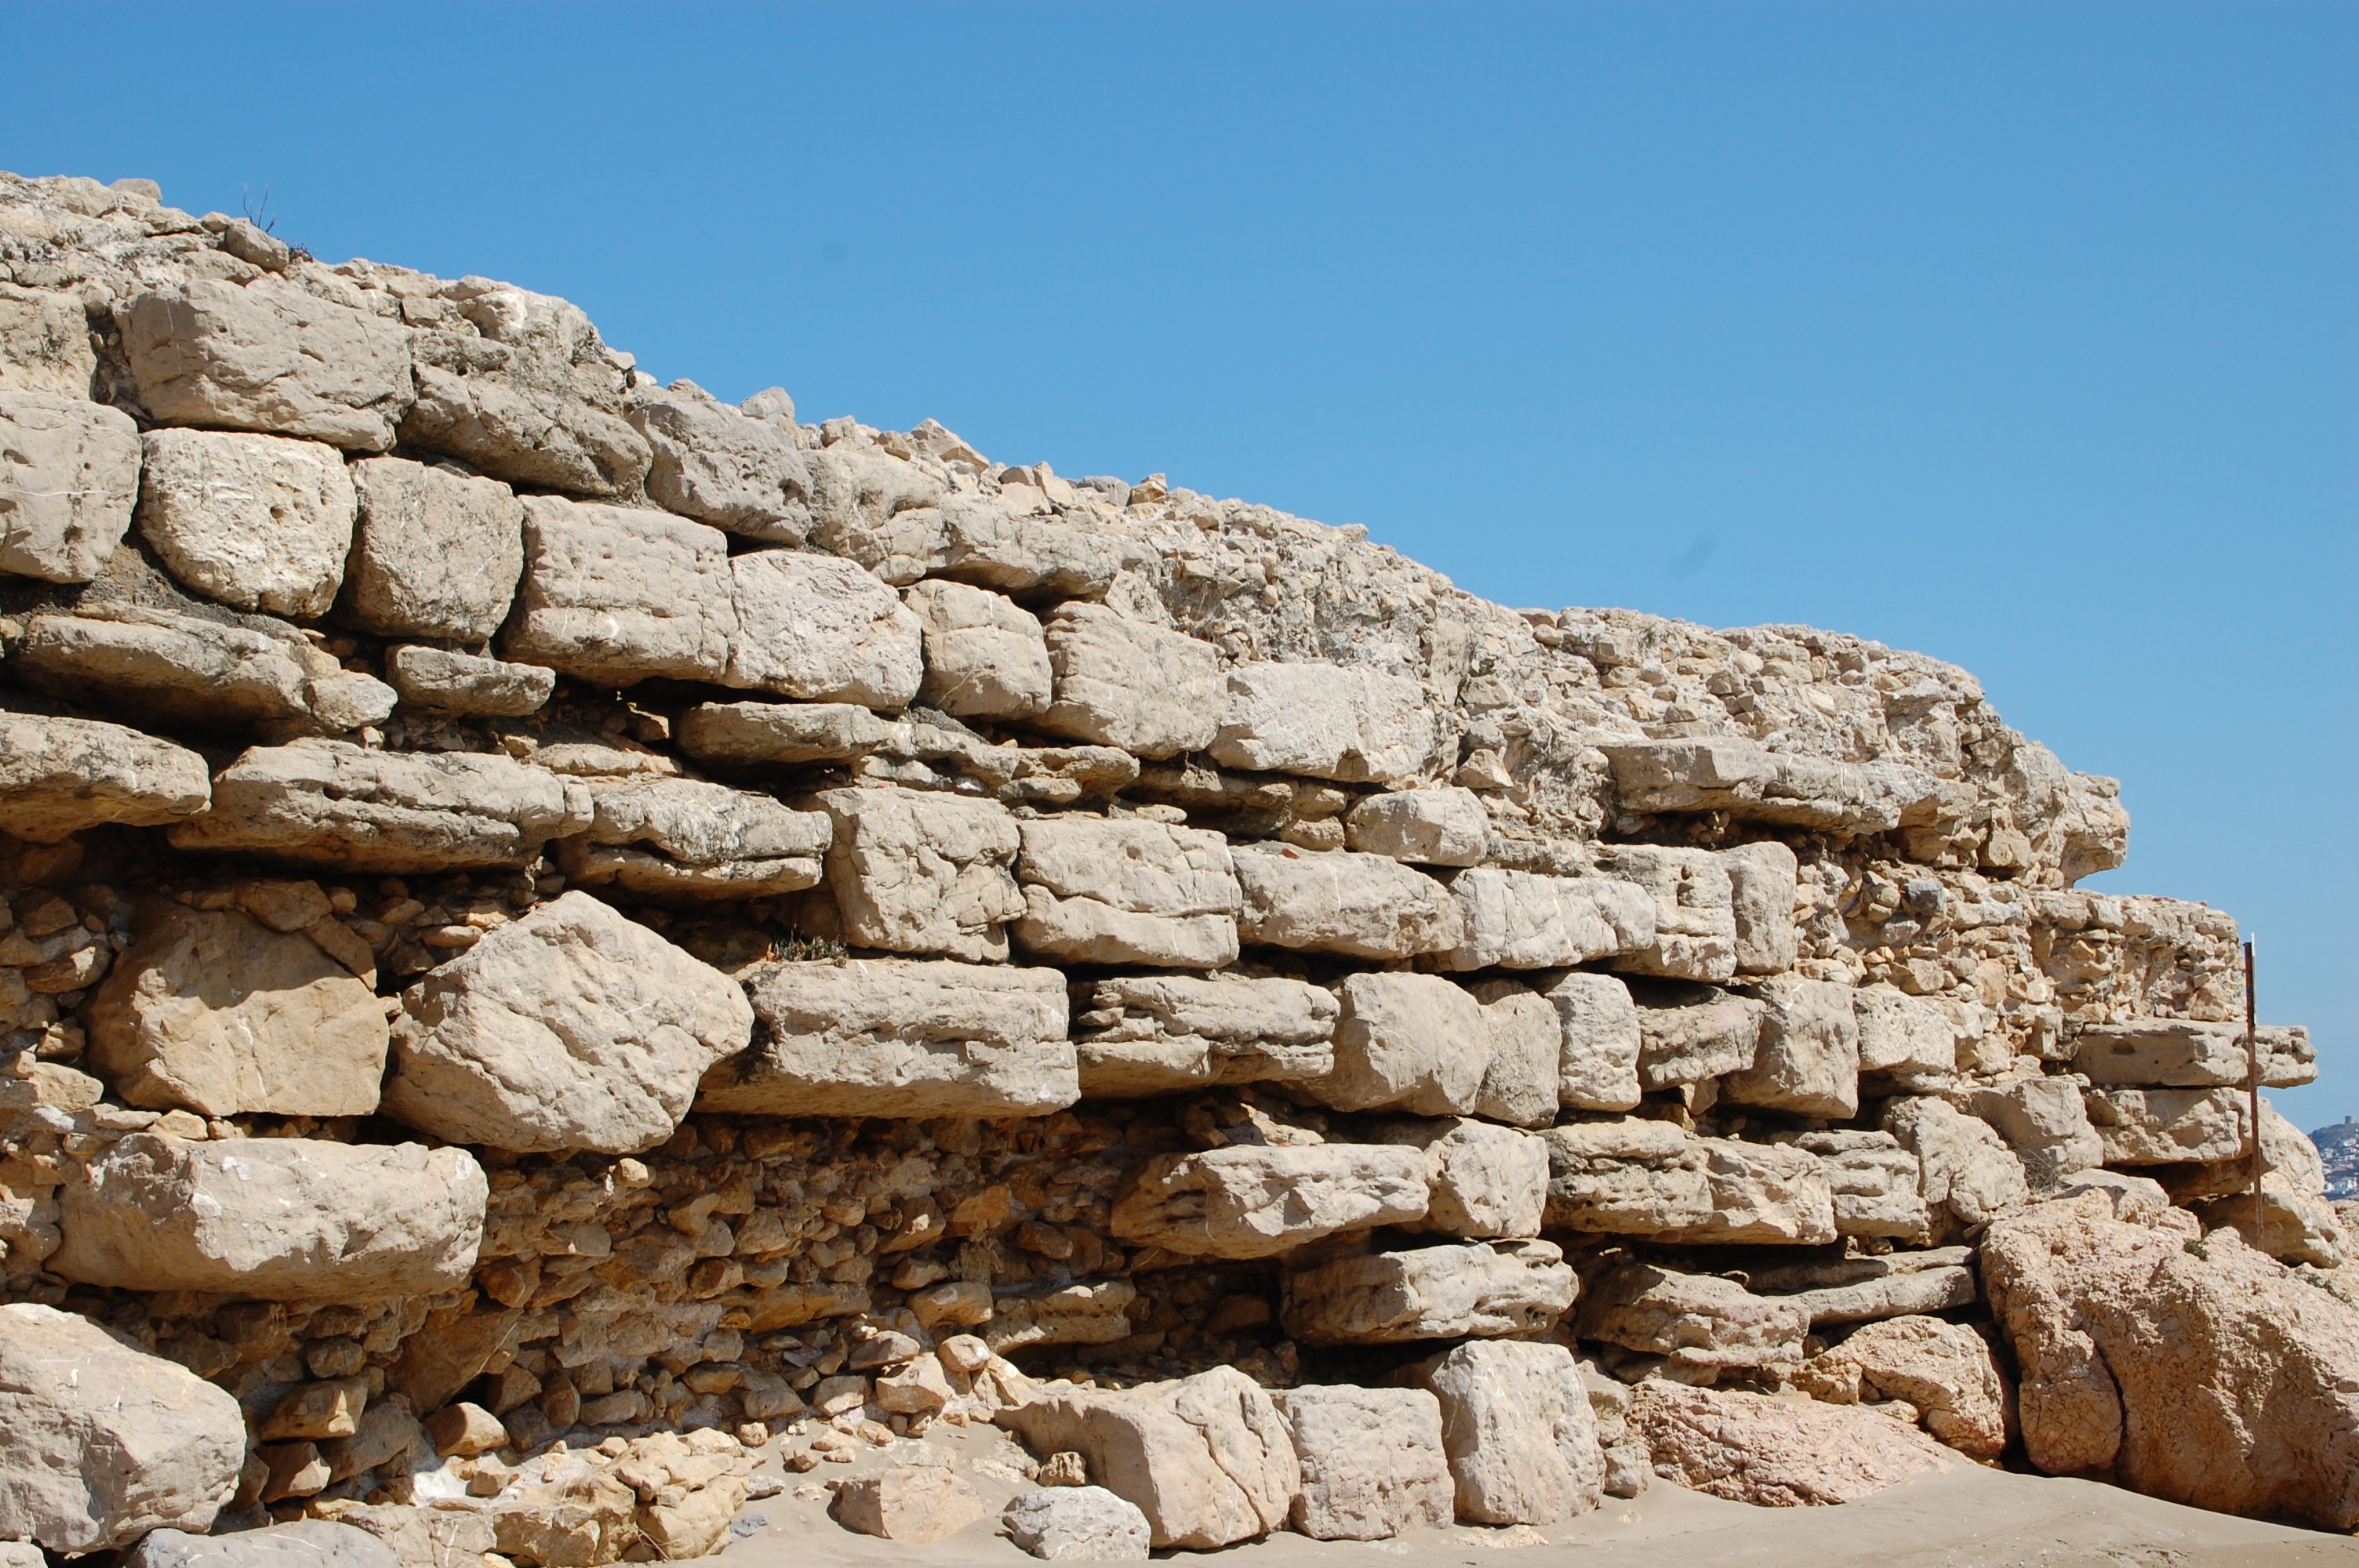
landscape, rock, mountain, antique, wall, valley, formation, cliff, stone wall, terrain, material, geology, archaeology, outcrop, ruins, badlands, boulder, plateau, pierre, former, wadi, bedrock, ancient history, greek wall